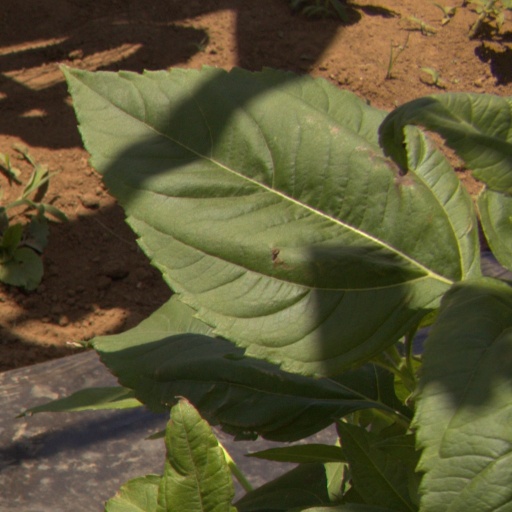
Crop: Jerusalem artichoke